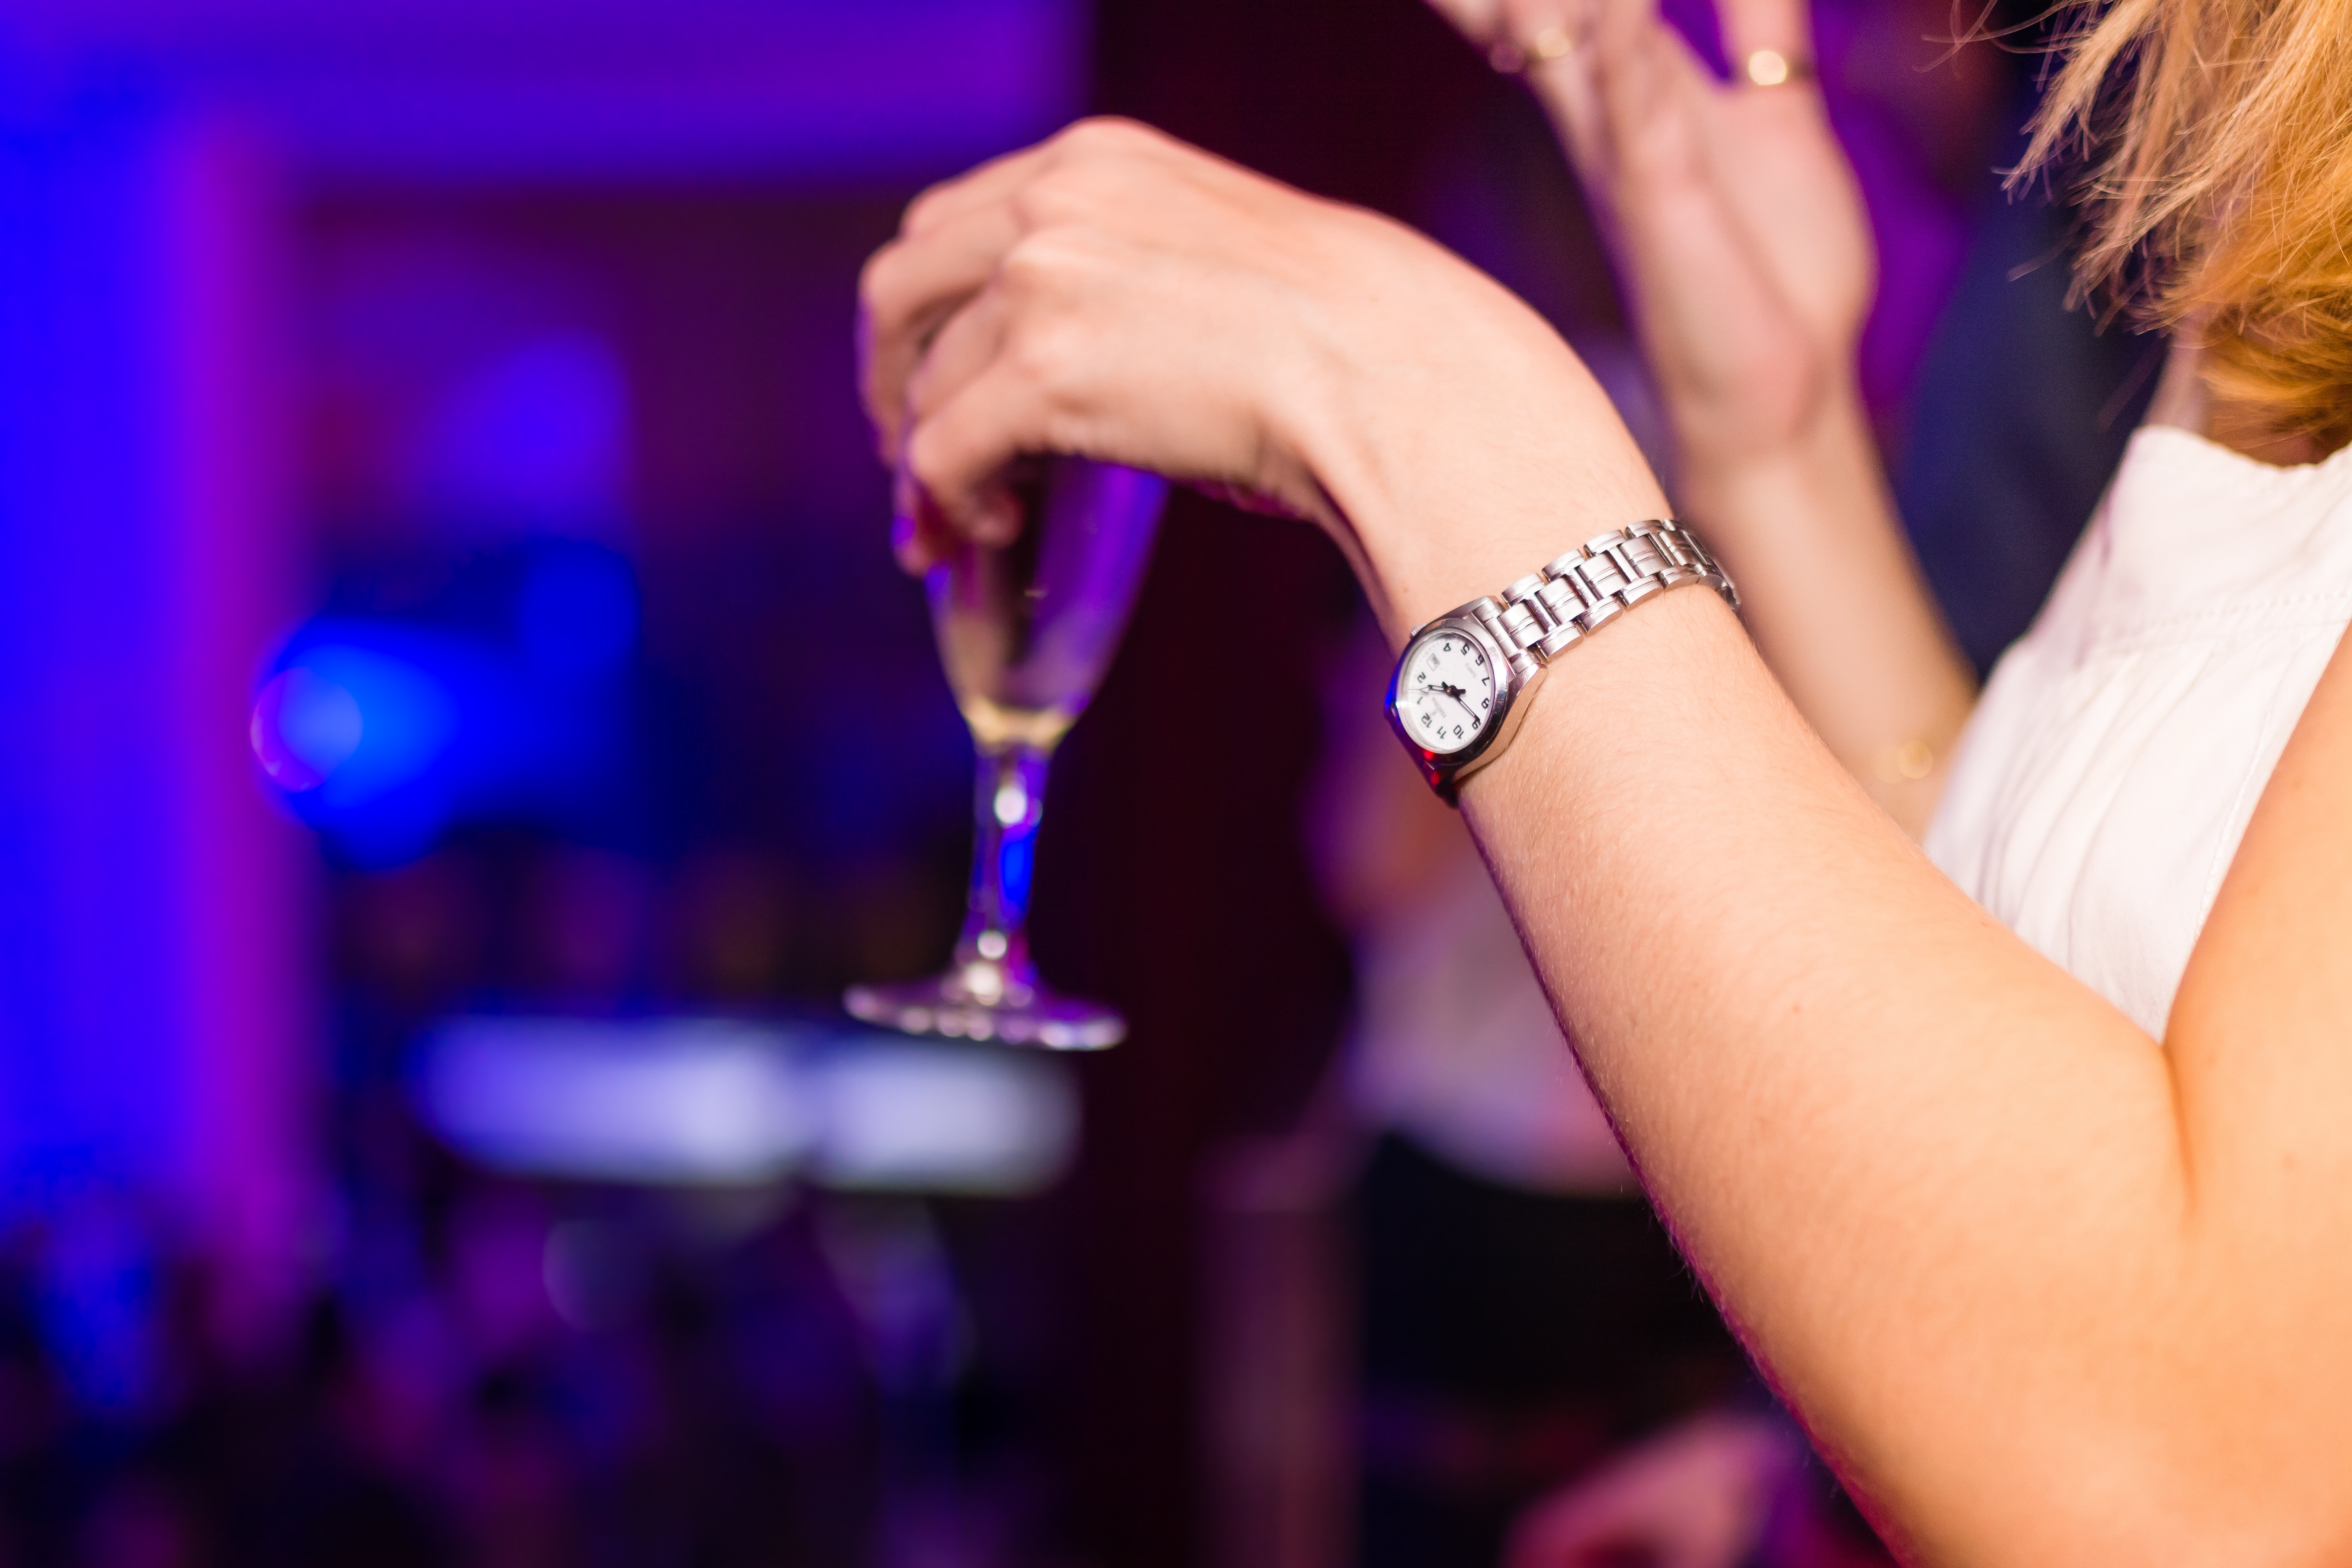
people, woman, night, bar, female, celebration, dance, young, drink, nightlife, club, alcohol, cocktail, celebrate, fun, friends, happy, women, drinking, party, champagne, nightclub, alcool, night club, clubbing, music venue